Chairing of the Bard

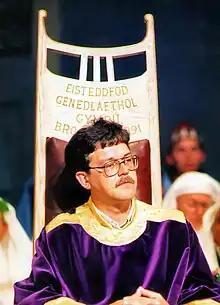
Robin Llwyd ab Owain chaired in 1991

The Chairing of the Bard is one of the most important events in the Welsh eisteddfod tradition. The most famous chairing ceremony takes place at the National Eisteddfod of Wales, and is always on the Friday afternoon of Eisteddfod week. Winners are referred to as "Y Prifardd" (literally "The Chief Bard"). The custom of chairing the bard is, however, much older than the modern eisteddfod ceremony, and is known to have taken place as early as 1176.